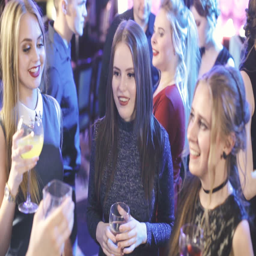
group of people toasting at a night club